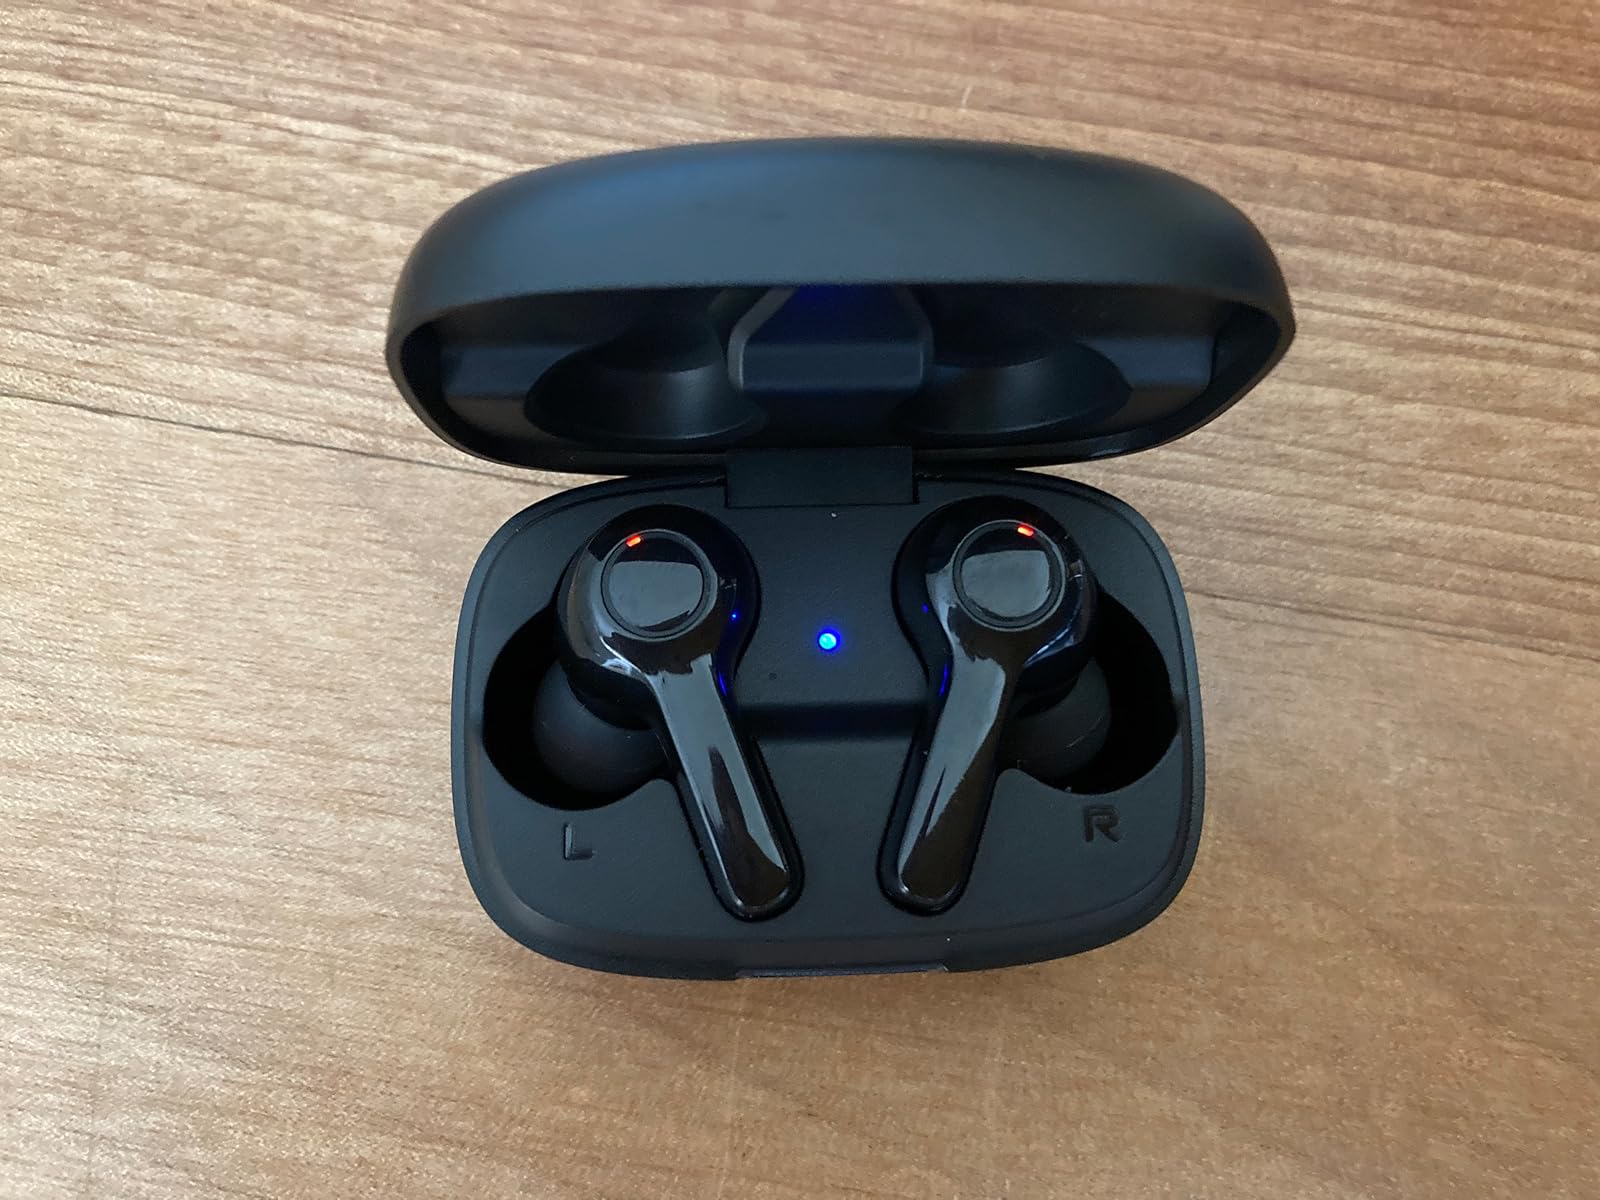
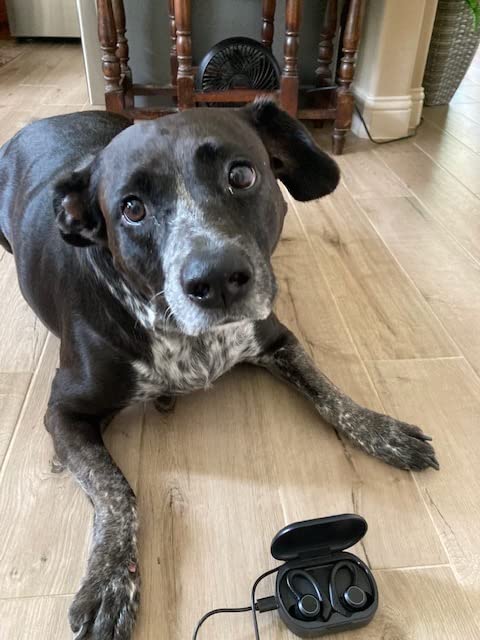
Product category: earbuds
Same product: no